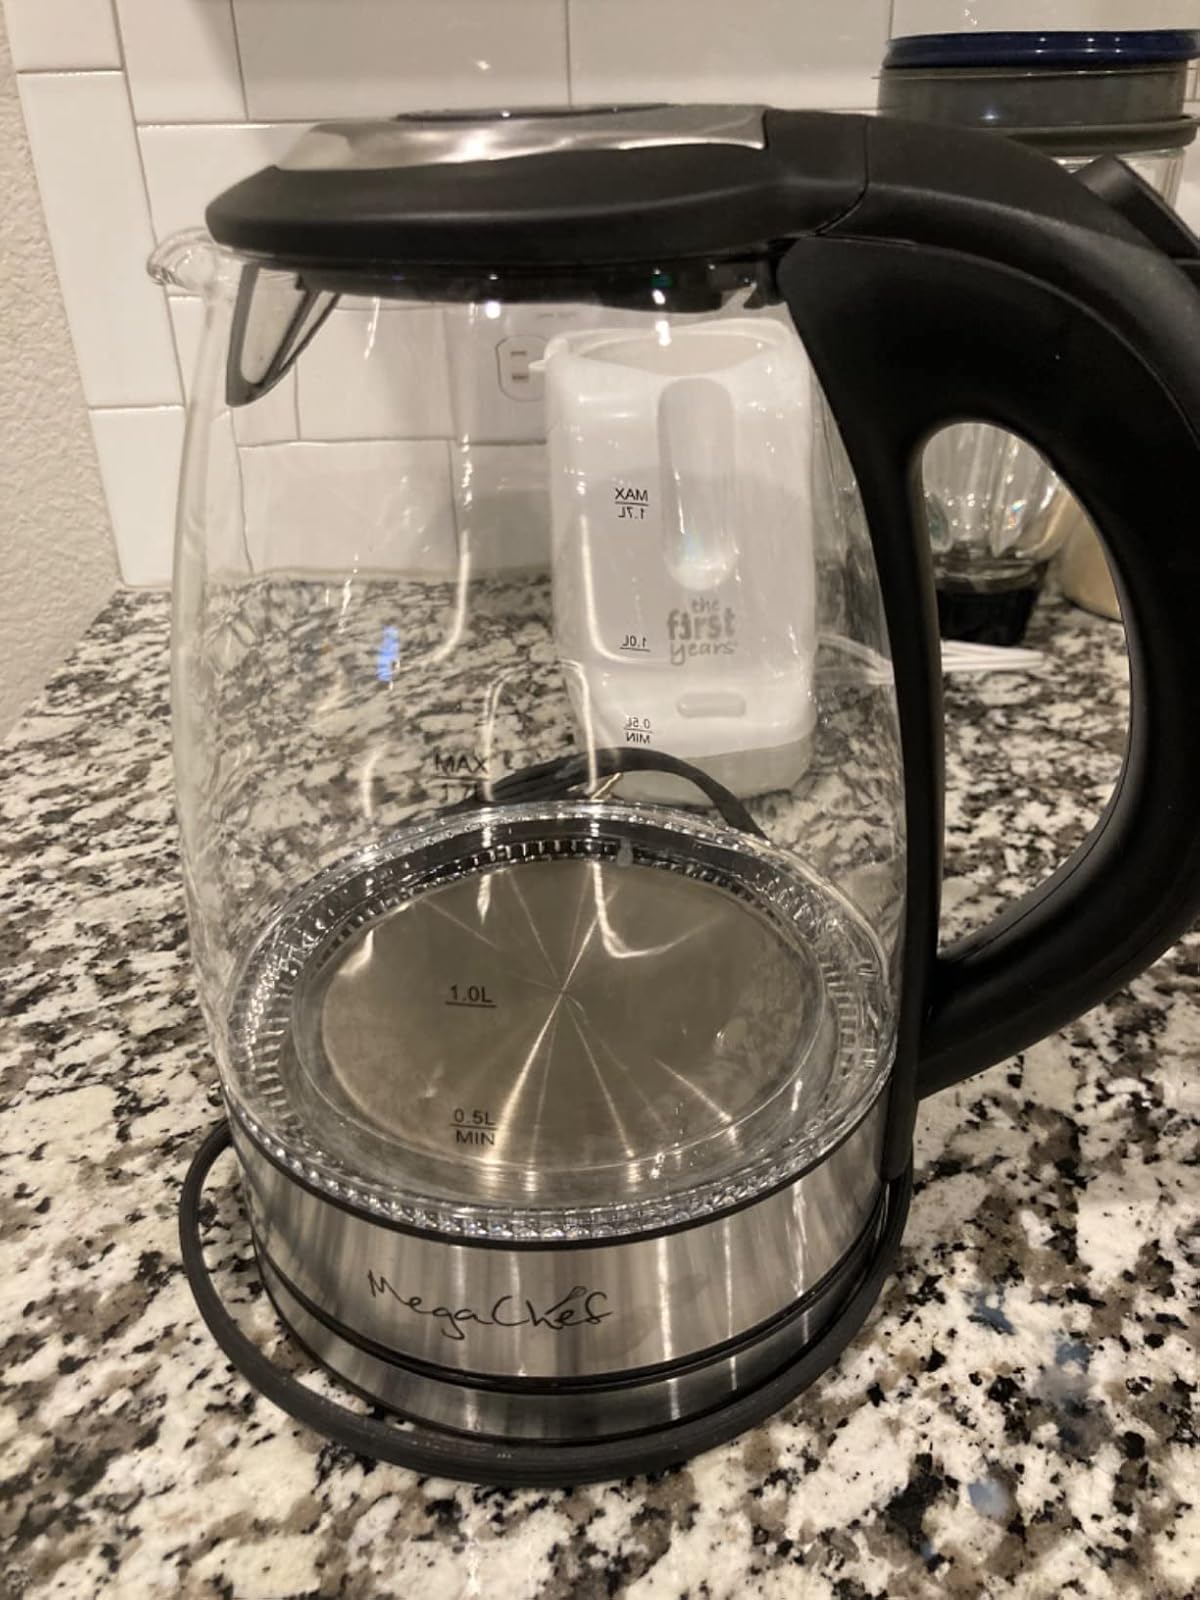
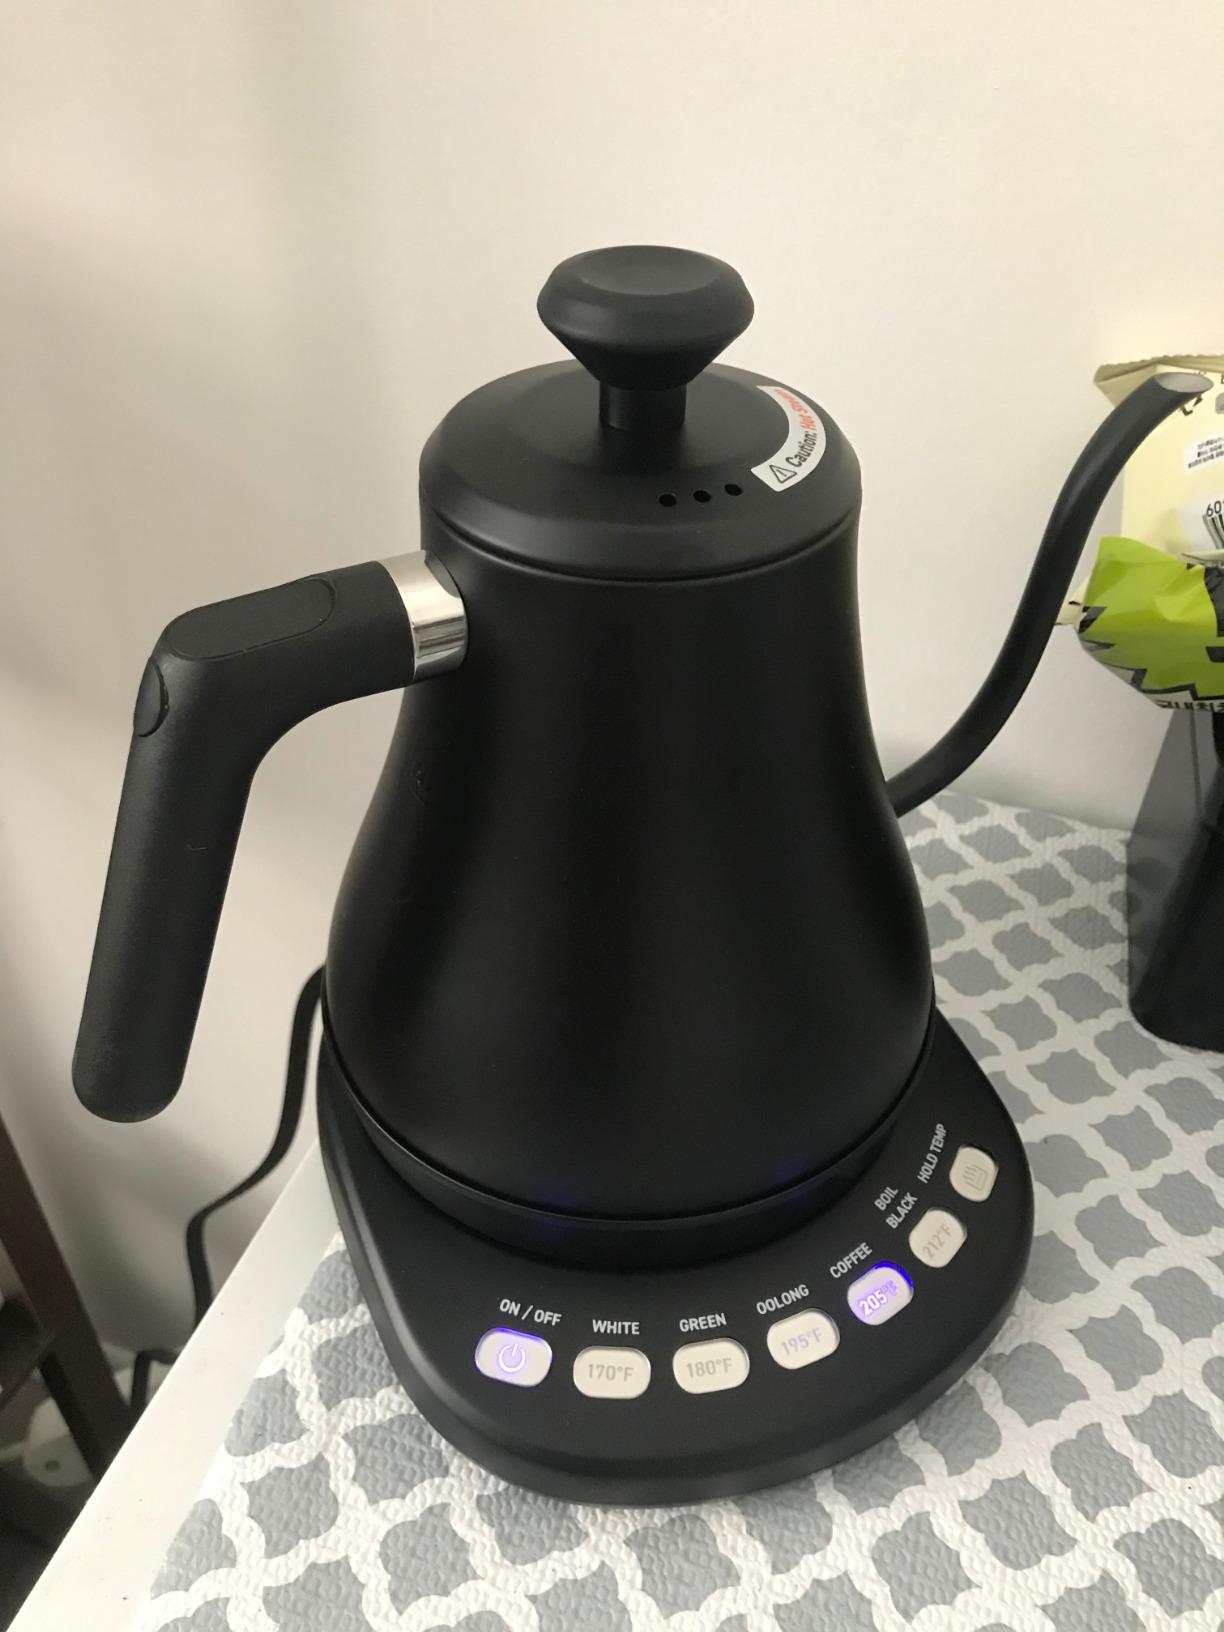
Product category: items_kettle
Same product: no